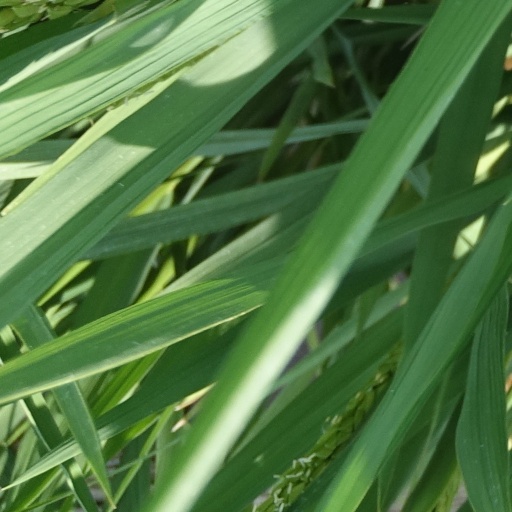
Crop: rice